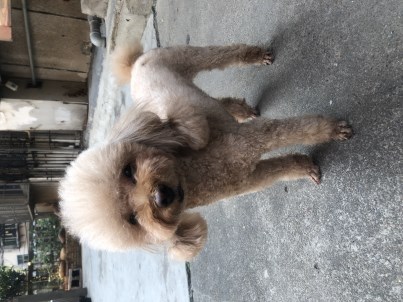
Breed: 2925-n000114-toy_poodle